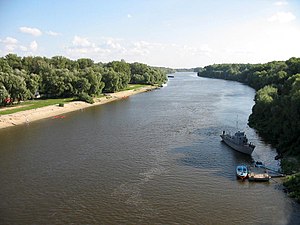
Desna
Desna ved Tjernihiv
Desna er en flod i Brjansk oblast og Smolensk oblast i Rusland og Sumy oblast, Tjernihiv oblast og Kijev oblast i Ukraine. Den er en venstre biflod til Dnepr og er 1.130 km lang med et afvandingsareal på 88.900 km² og en middelvandføring på 360 m³/s.